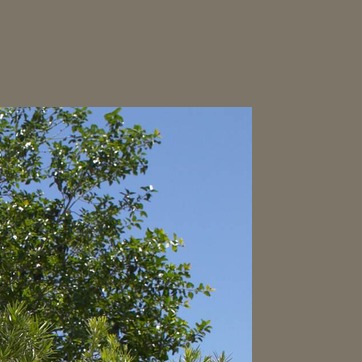
Material: sky